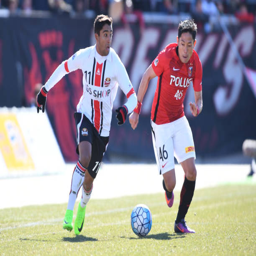
person in action during the preseason friendly .